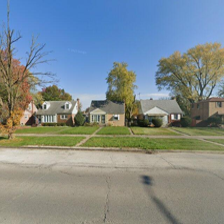
Label: streetView